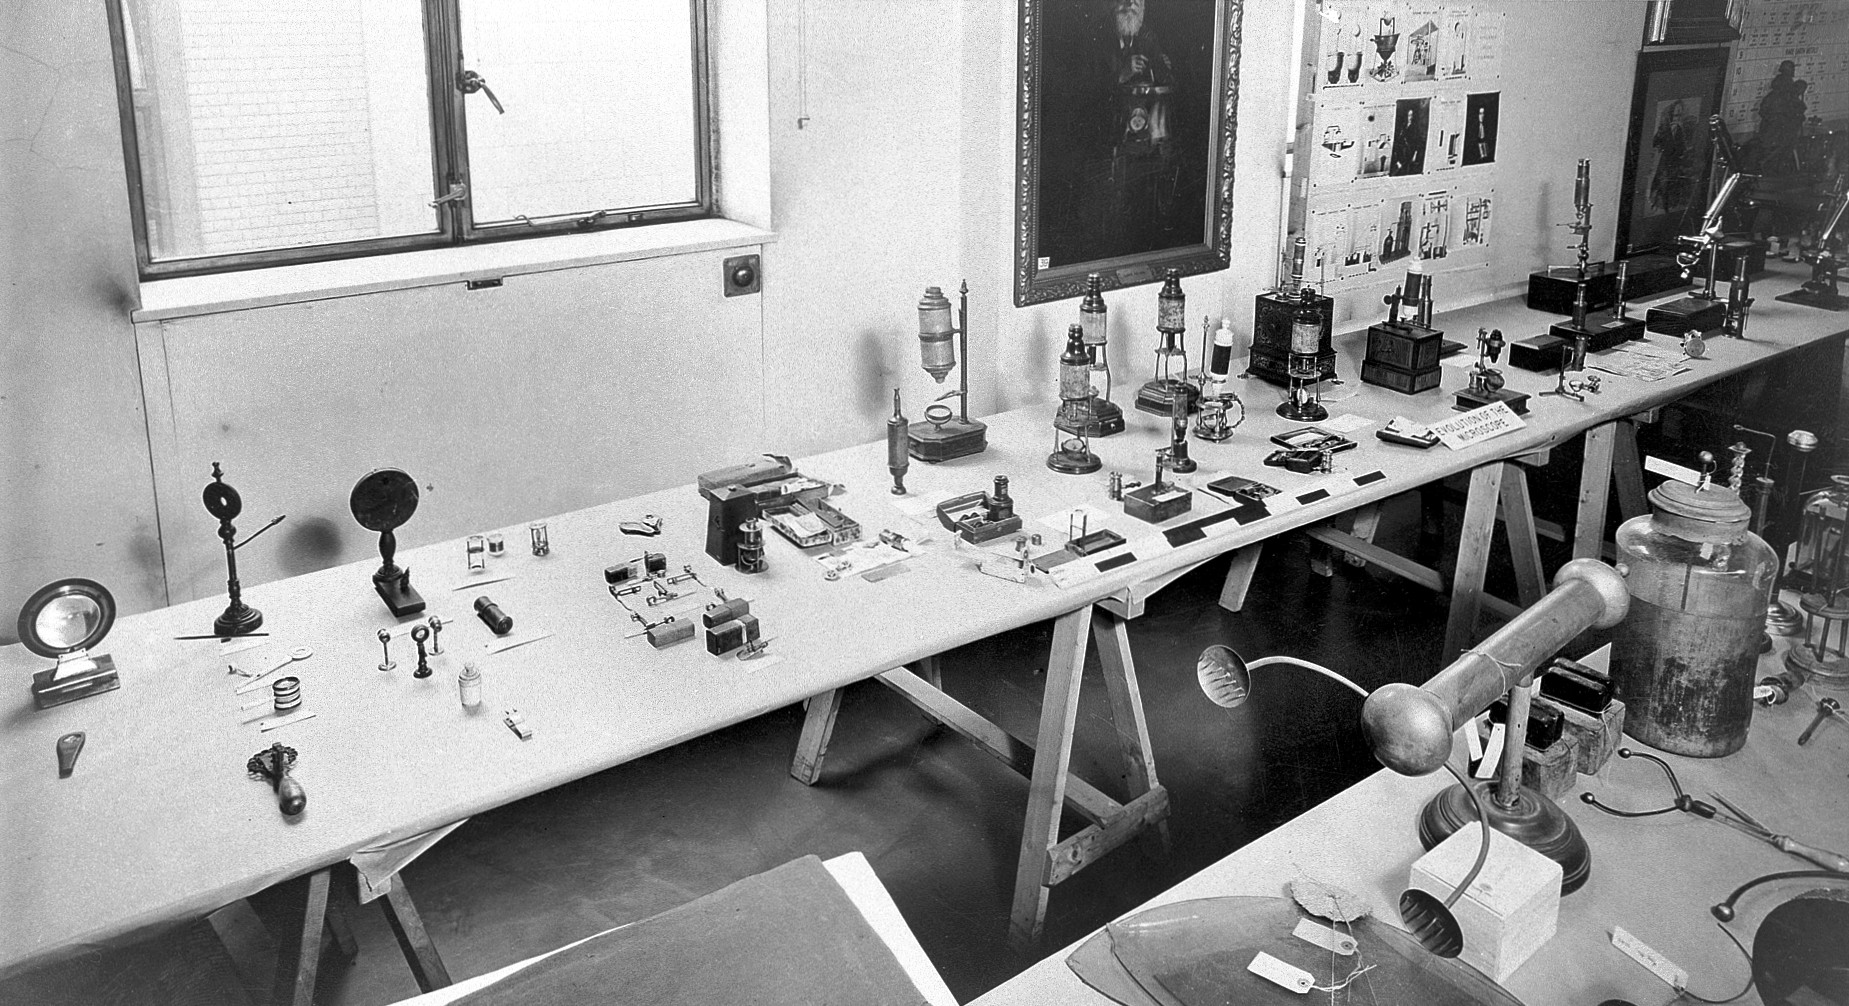
Large selection of microscopes displayed Wellcome Images Keywords: Microscopy, monochrome black-and-white photograph
Specialty: lab-equipment
Image credit: "Microscopes Wellcome L0010809", wikimedia:Microscopes via Wikimedia Commons, licensed cc-by-4.0. Source: https://upload.wikimedia.org/wikipedia/commons/b/bf/Microscopes_Wellcome_L0010809.jpg